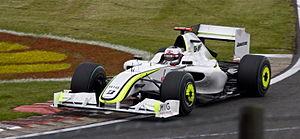
La Brawn BGP 001, engagée dans le cadre du championnat du monde de Formule 1 2009, est l'unique monoplace de Formule 1 construite par l'écurie britannique Brawn GP Formula One Team et conçue par les ingénieurs Ross Brawn, Jörg Zander et Loïc Bigois. Elle est confiée au Britannique Jenson Button et au Brésilien Rubens Barrichello. Le Britannique Anthony Davidson en est le pilote essayeur.